James Herbert

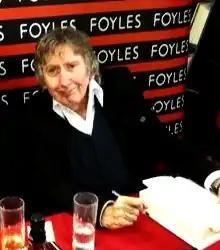
James Herbert in September 2012

James John Herbert, OBE (8 April 1943 – 20 March 2013) was an English horror writer. A full-time writer, he also designed his own book covers and publicity. His books have sold 54 million copies worldwide, and have been translated into 34 languages, including Chinese and Russian.